Borders of Poland

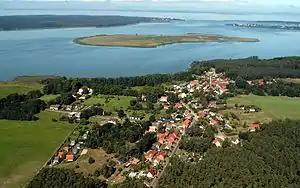
Neuwarper See (Jezioro Nowowarpieńskie), a lake divided by a border between Poland and Germany

The Borders of Poland are or long. The neighboring countries are Germany to the west, the Czech Republic and Slovakia to the south, Ukraine and Belarus to the east, and Lithuania and the Russian province of Kaliningrad Oblast to the northeast. To the north, Poland is bordered by the Baltic Sea.